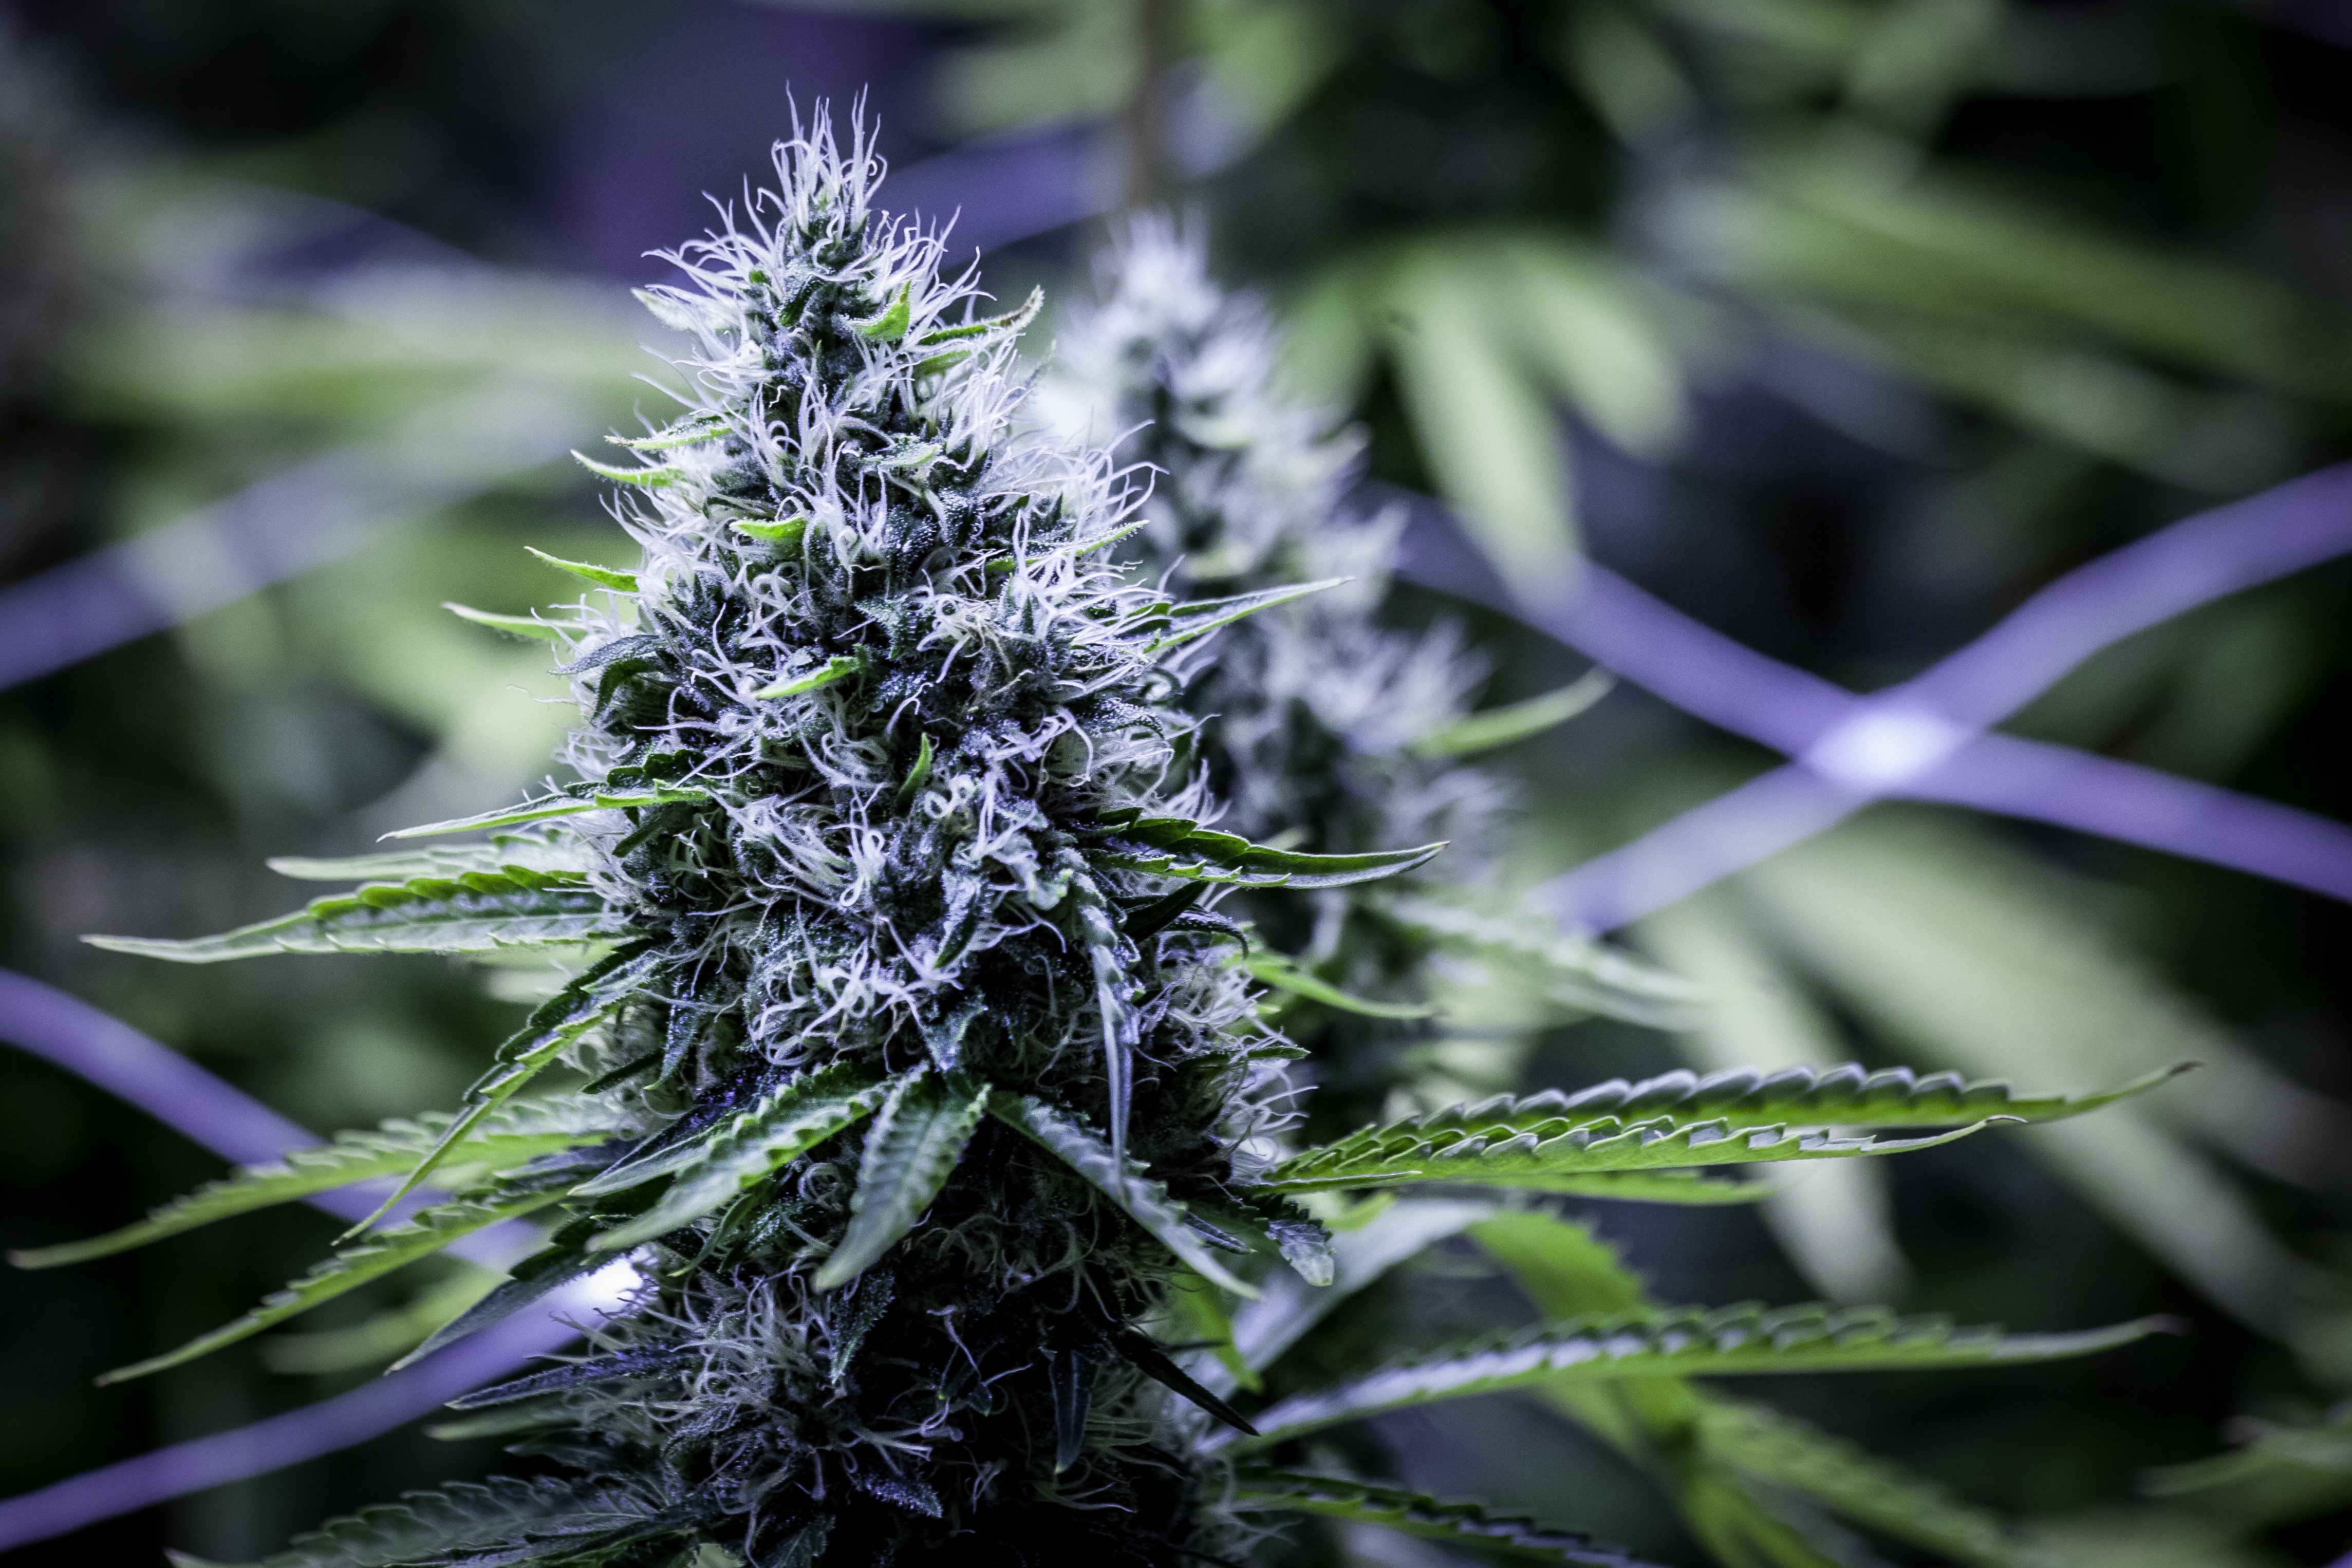
plant, flower, produce, botany, flora, bud, macro photography, cannabis, flowering plant, land plant